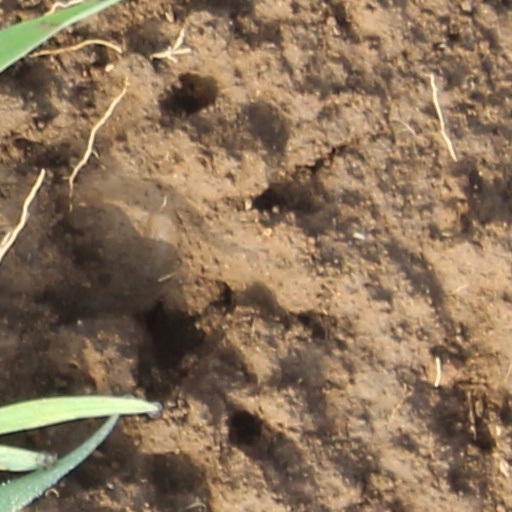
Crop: wheat